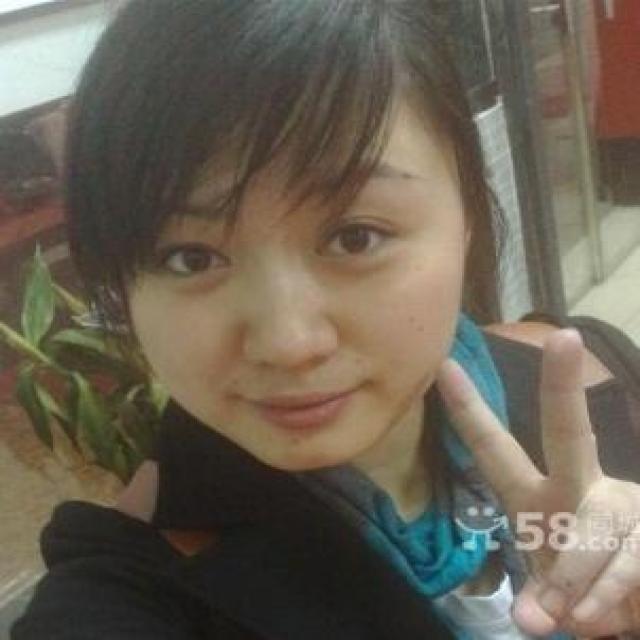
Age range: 21-44